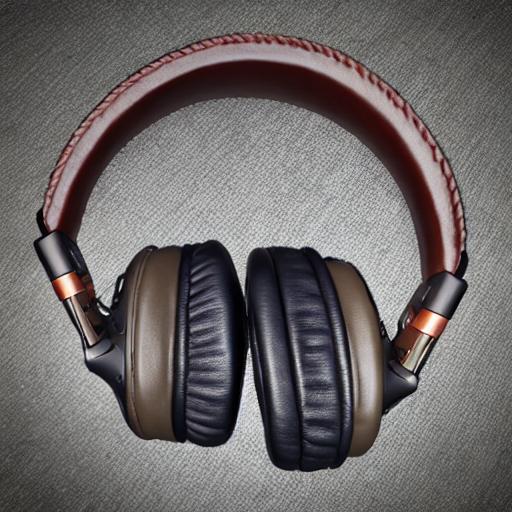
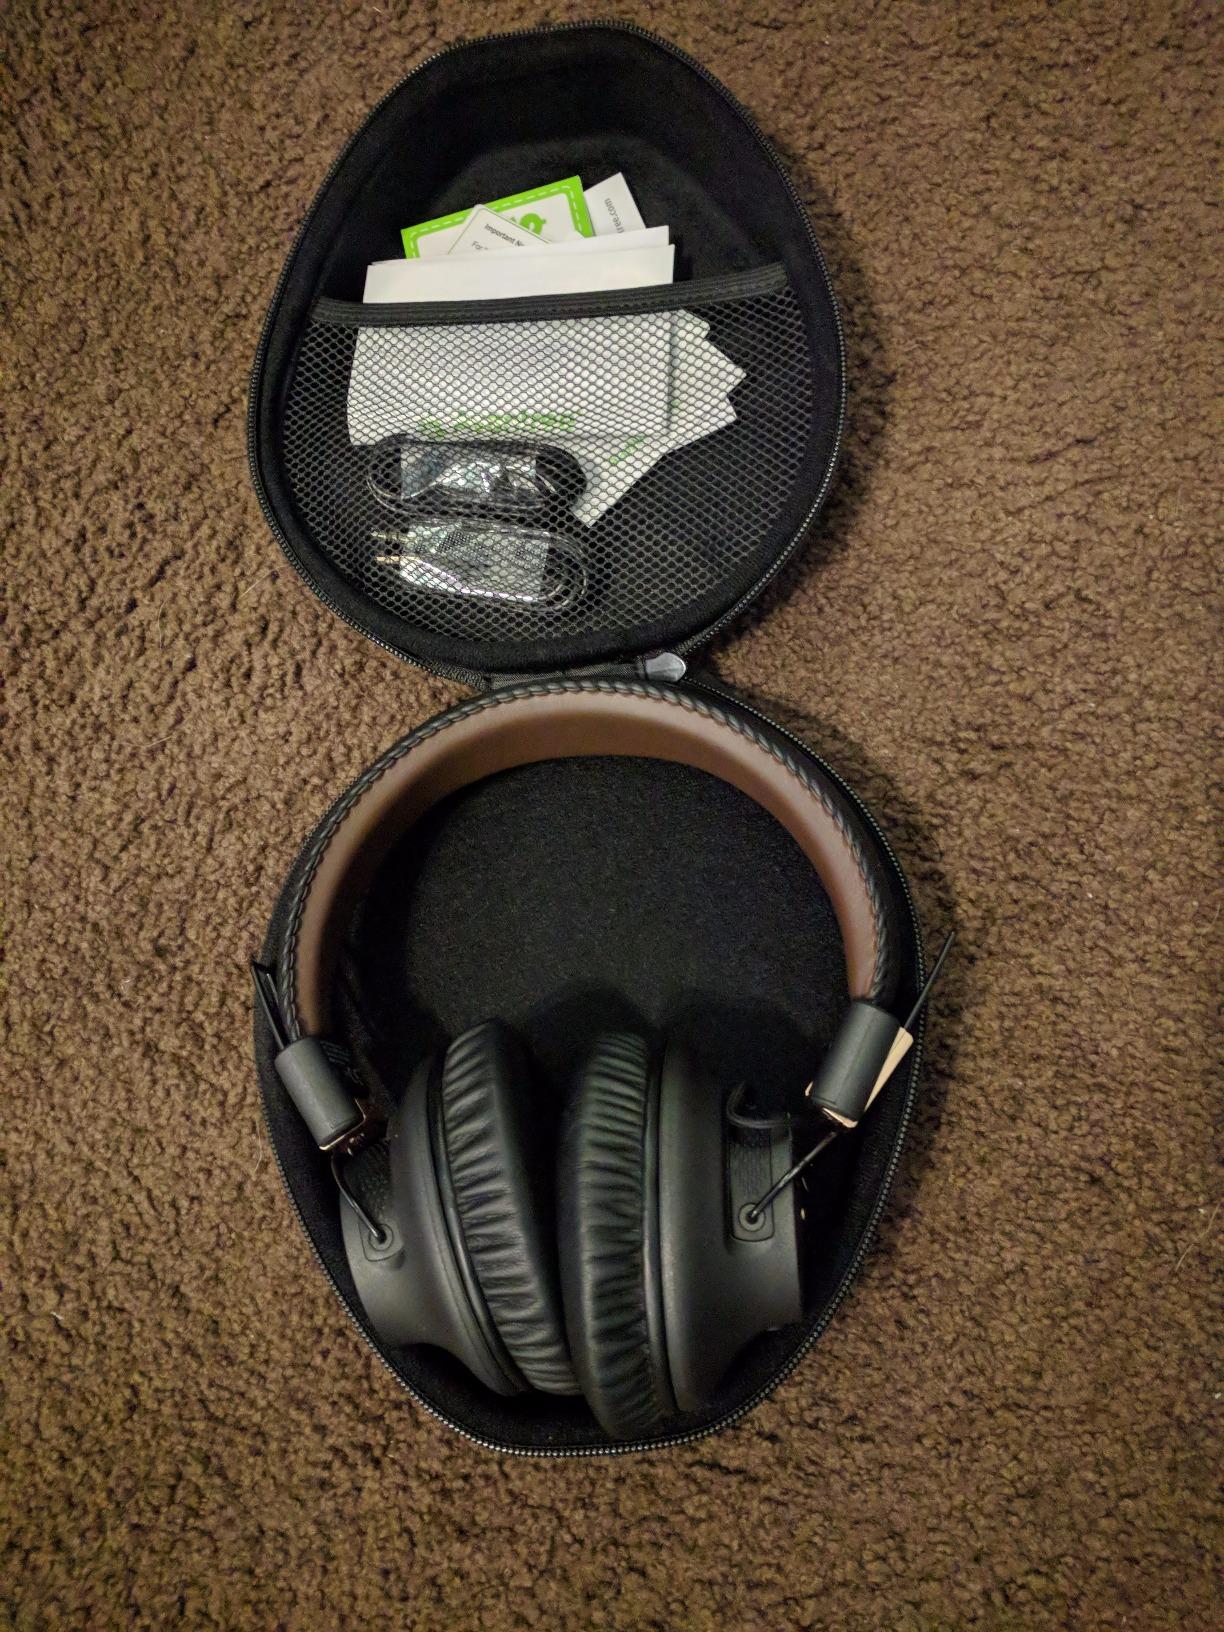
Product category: headphones
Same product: no